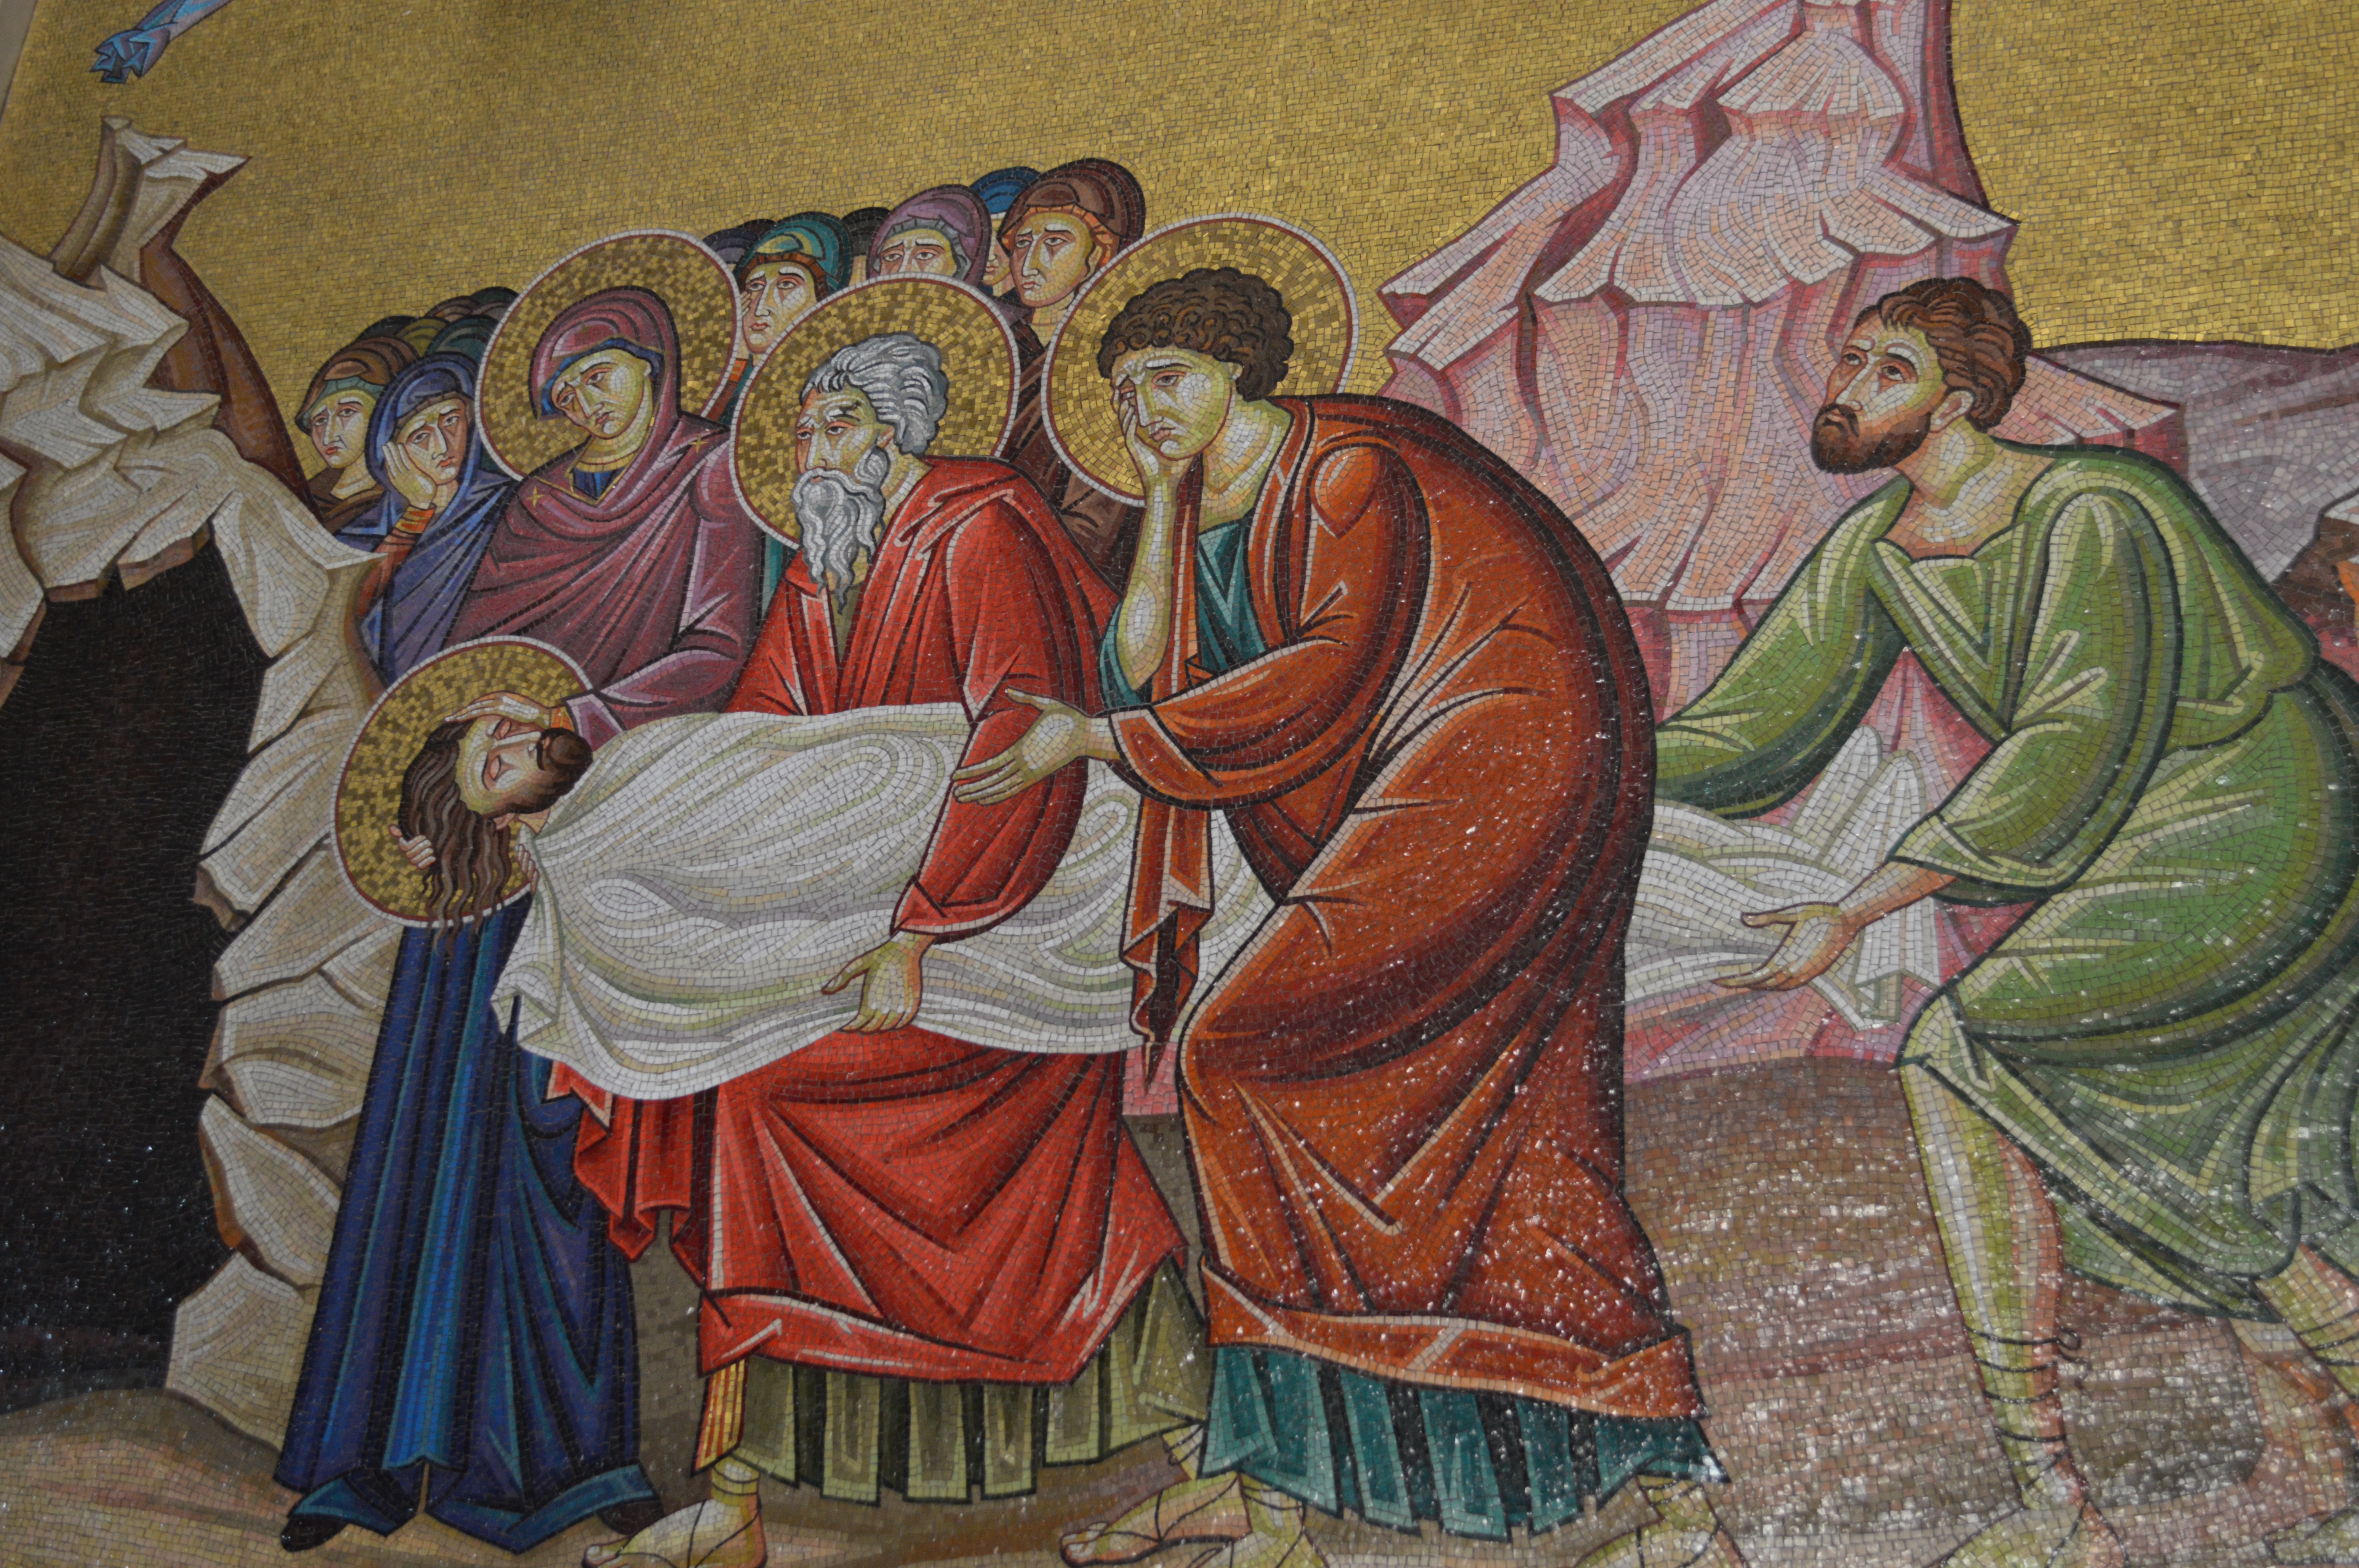
religion, church, cross, painting, wooden cross, art, temple, faith, mural, jesus, history, holy, tapestry, middle ages, god, israel, mythology, holy land, stations of the cross, ancient history